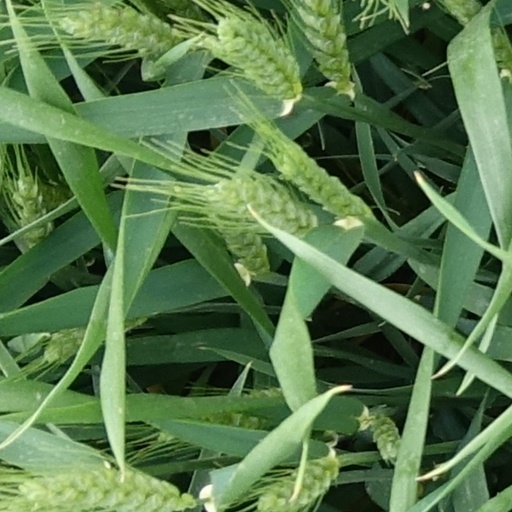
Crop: wheat